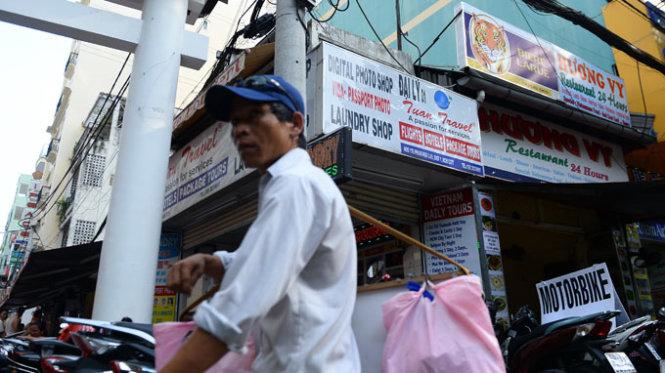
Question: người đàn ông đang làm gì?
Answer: đi bán hàng